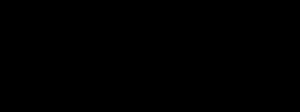
La Baleine pygmée est une espèce de baleines à fanon. Son poids varie de 3 à 3,5 tonnes et sa taille de 4,5 à 7 mètres. Plus petite des baleines à fanons, depuis sa description au XIXᵉ siècle l’espèce n’a quasiment jamais été observée en mer et est connue essentiellement par quelques spécimens échoués. Son aire de répartition est limitée à l’hémisphère austral et est considérée comme circumpolaire.